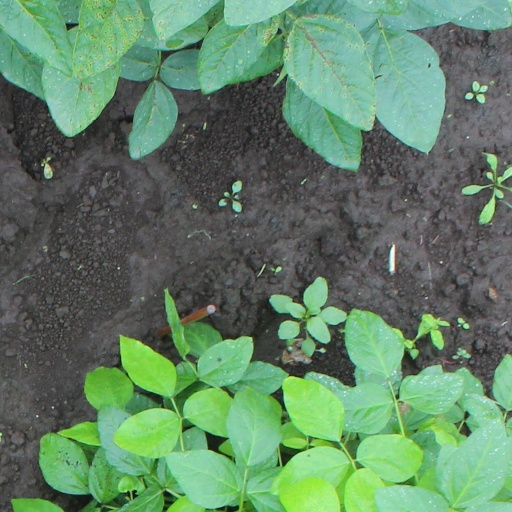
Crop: soybean